Yousuf Butt

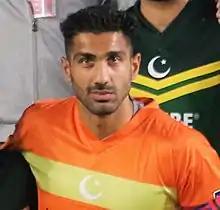
Butt in 2019

Yousuf Ijaz Butt (born 18 October 1989) is a professional footballer who plays as a goalkeeper for Denmark Series club Karlslunde IF. Born in Denmark, he plays for the Pakistan national team.